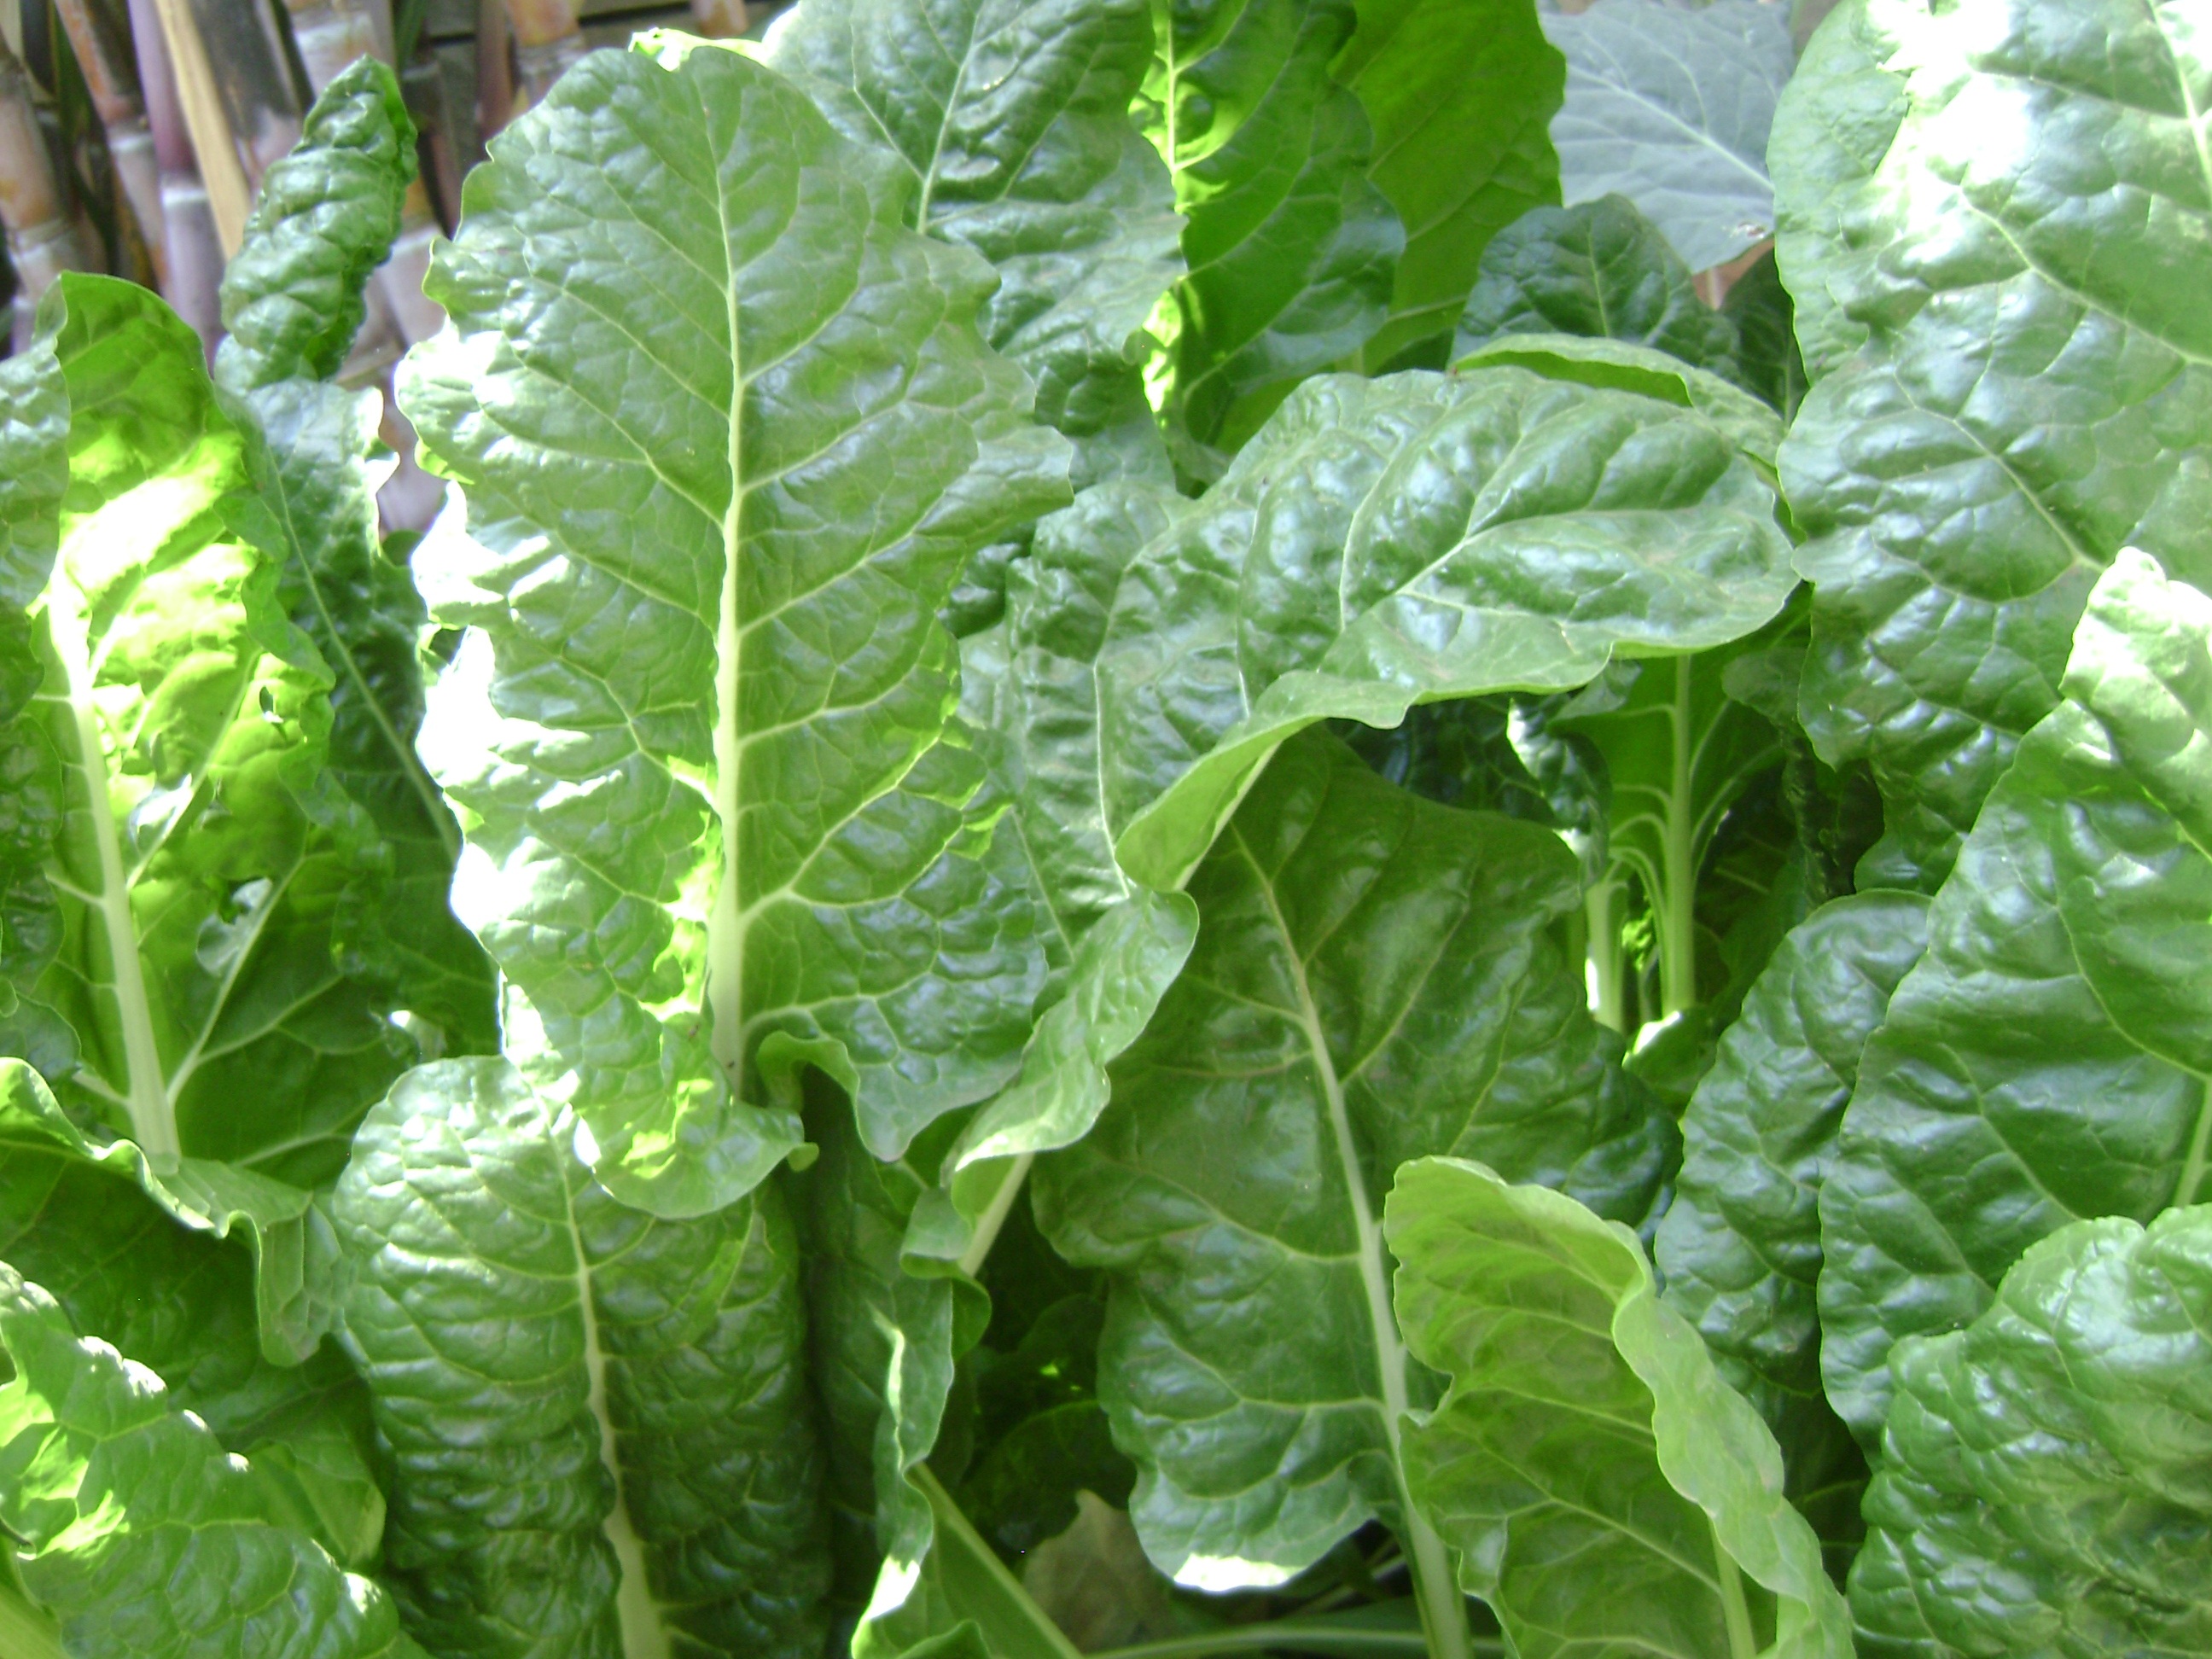
farm, food, produce, vegetable, fresh, garden, spinach, organic, collard greens, chard, annual plant, leaf vegetable, choy sum, rapini, komatsuna, malabar spinach